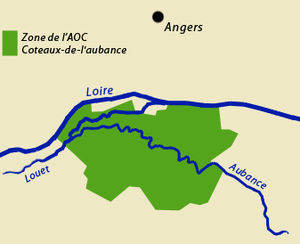
Carte du vignoble des coteaux de l'Aubance
Le coteaux-de-l'aubance est un vin blanc moelleux d'appellation d'origine contrôlée produit sur les coteaux bordant l'Aubance, un petit affluent de la rive gauche Loire, comme le Layon qui coule plus à l'ouest. Cette appellation fait partie du vignoble de la vallée de la Loire.